Hagensche Wiek

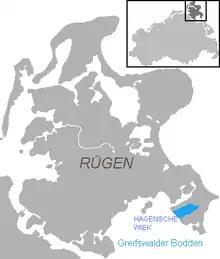
The location of Hagensche Wiek

Hagensche Wiek is a cove in the east of the Rügischer Bodden that cuts deeply into the Mönchgut peninsula, the southeast tip of the German island of Rügen.